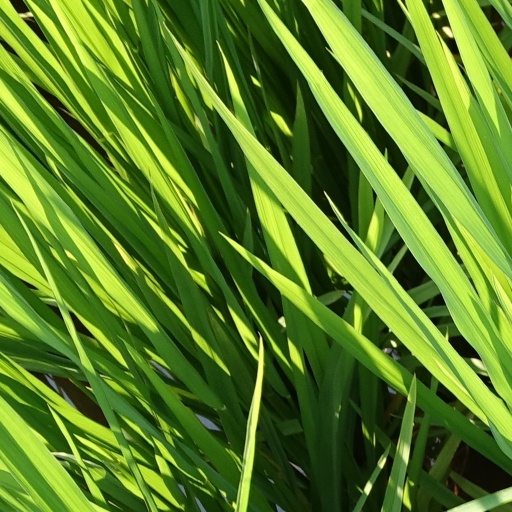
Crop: rice